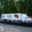
Label: truck